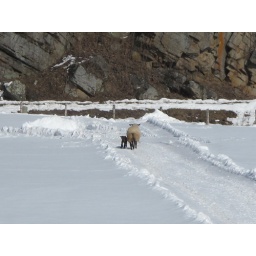
Two sheep wonder around the barn of my sister's in-laws in WV